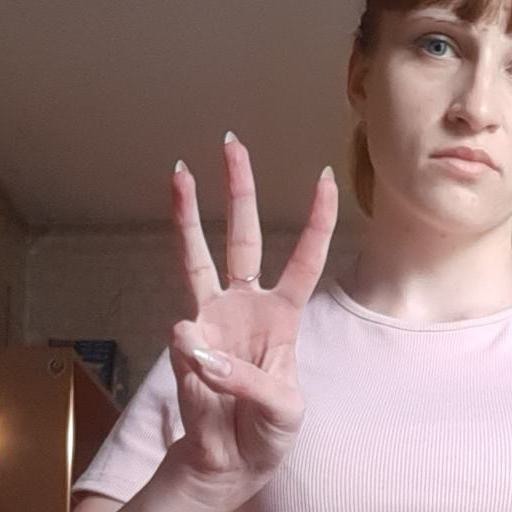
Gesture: three